Porter (lunar crater)

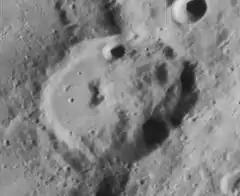
Slightly oblique Lunar Orbiter 4 image

Porter is a lunar impact crater that is located in the southern part of the Moon, and lies across the northeastern rim of the huge walled plain Clavius. Although generally circular, the form of this crater has been modified by the geometry of the surface on which it was formed. The outer rim is generally lower to the southwest, where it lies on the floor of Clavius. Likewise the interior floor is flatter near this face. In contrast the northeastern floor is rougher and more uneven in the northeastern half.